Frank Allan

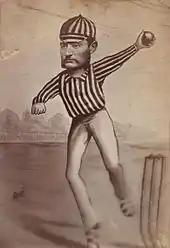
Caricature of Allan, 1877

Allan was born in 1849 at Tooram, a cattle station run by his father John McMahon Allan two miles south of Allansford, near Warrnambool, in the Western District of Victoria, Australia. John was said to have been the first British child born in Heligoland, in 1808, and moved with his parents to Sydney, New South Wales, where his father David Allan, a Scotsman, accepted the post of deputy commissary general during the governorship of Lachlan Macquarie. After spending time at sea aboard a whaler, John overlanded with his brothers Henry and William to the Port Phillip District in the early 1840s to take up pastoral pursuits. Squatting on land east of the Hopkins River in the Western District, John named his property Tooram (most likely derived from an Aboriginal word for "good fishing place"), and in 1843, married Caroline O'Farrell, sister of Henry O'Farrell, a self-proclaimed Fenian who would go on to shoot the Duke of Edinburgh in Australia's first political assassination attempt. John and Caroline had eight children, Frank being the third.